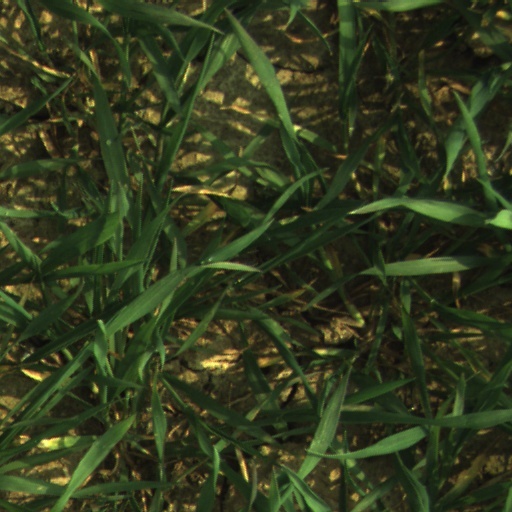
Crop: wheat